Answer in natural language. Considering the relative positions, is white color chair (marked C) above or below artistic colourful white paper drawing scenario (marked A)? Choose between the following options: below or above
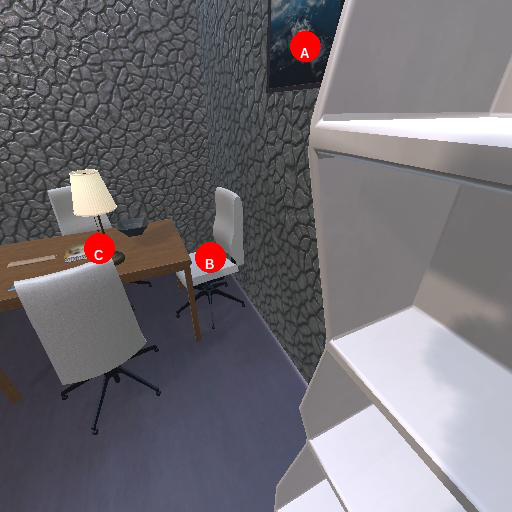
<answer>above</answer>